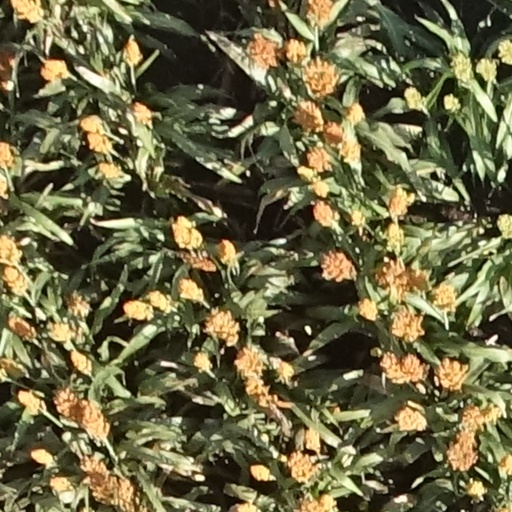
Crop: sorghum